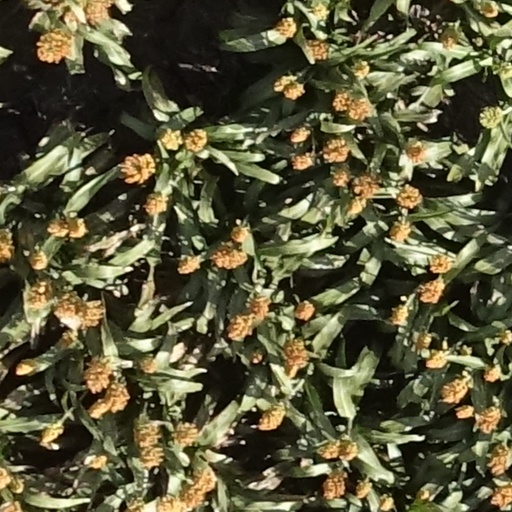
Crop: sorghum